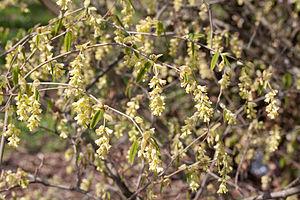
Floraisons de Corylopsis glabrescens - Jardin botanique de Strasbourg - France
Corylopsis glabrescens est un petit arbuste de la famille des Hamamelidacées, originaire du Japon et de Corée.